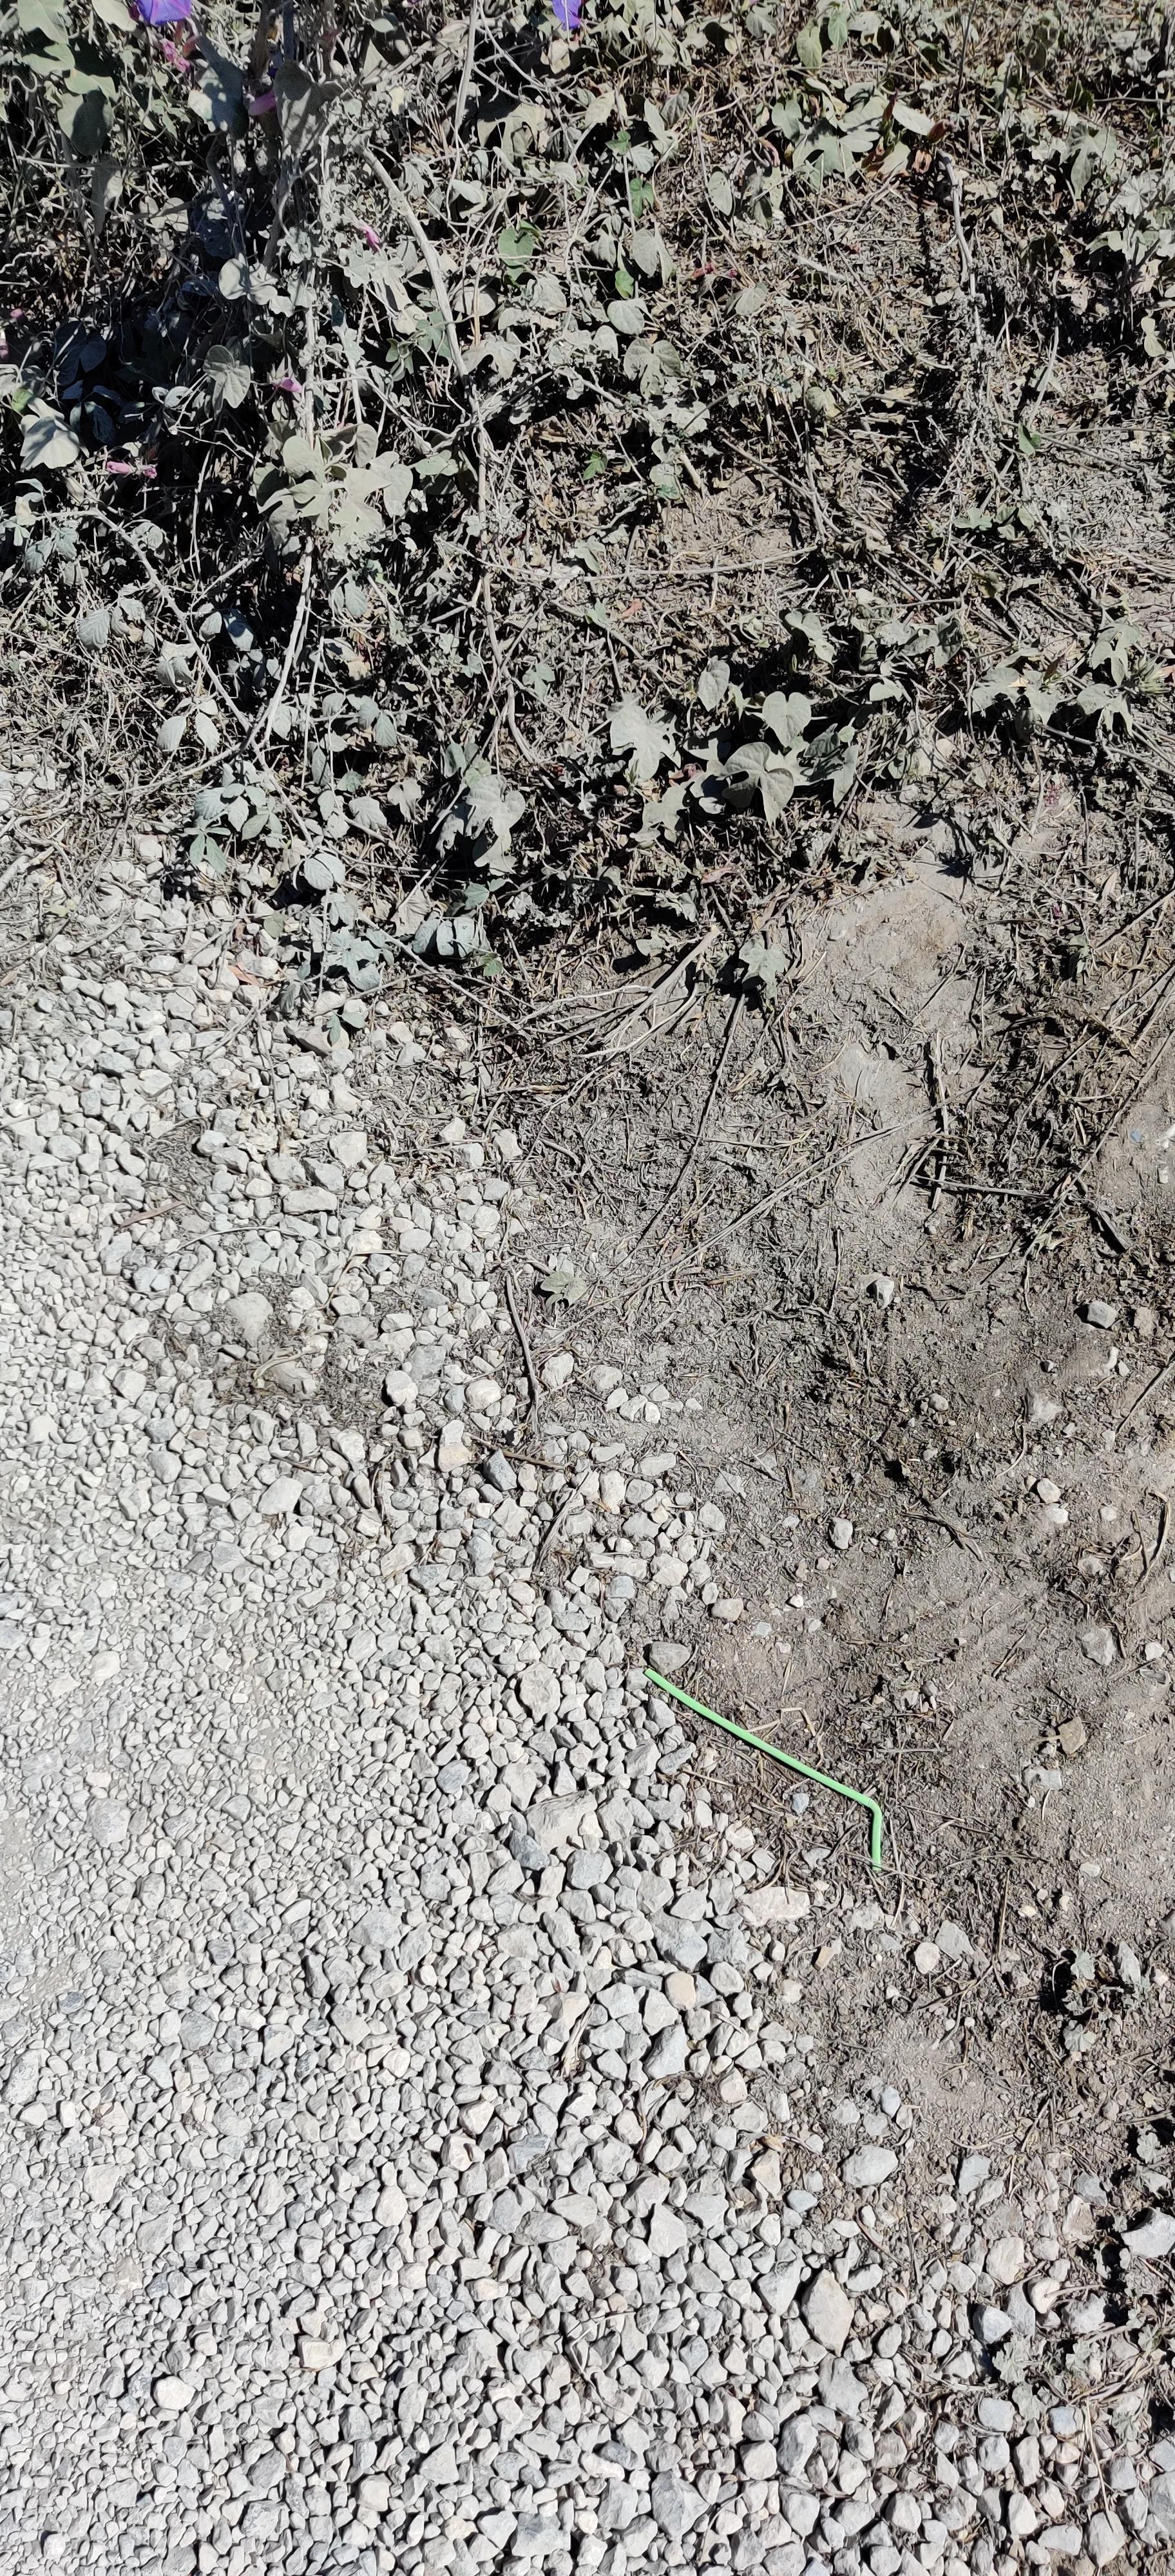
Object: Plastic straw (Straw)